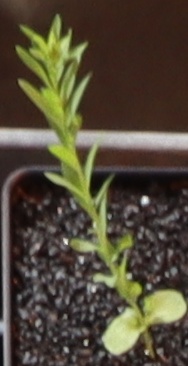
Label: Flax